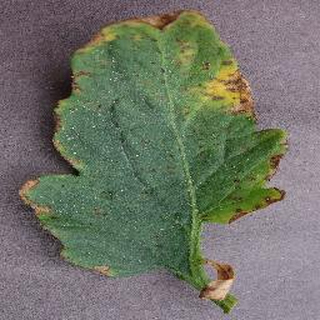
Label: tomato_bacterial_spot